Werd (Zürich)

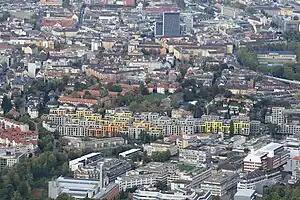
Werd and Friesenberg (in the foreground) as seen from Uetliberg (October 2009)

Werd is a quarter in district 4, Aussersihl in Zürich, Switzerland. The three quarters of district 4, Aussersihl are Werd, Langstrasse and Hard.